Question: Please indicate a possible affordance area of the bed that can be used for sleeping
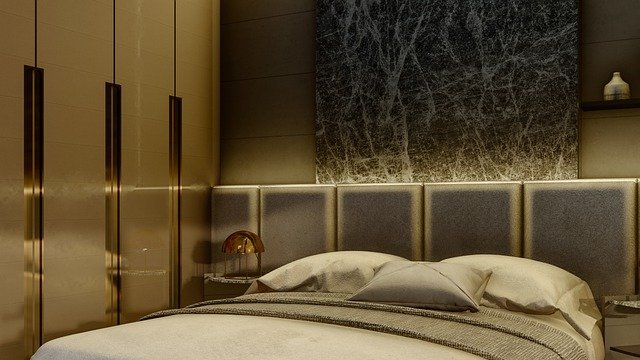
Answer: [36.5, 278.5, 589.5, 353.5]